Answer in natural language. Considering the relative positions, is brown square dresser to the left or right of toilet? Choose between the following options: right or left
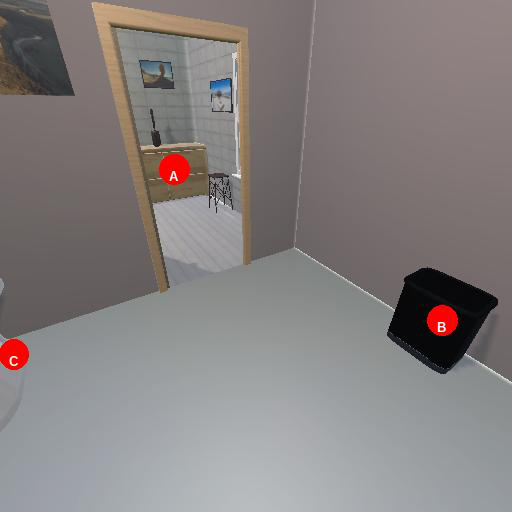
<answer>left</answer>